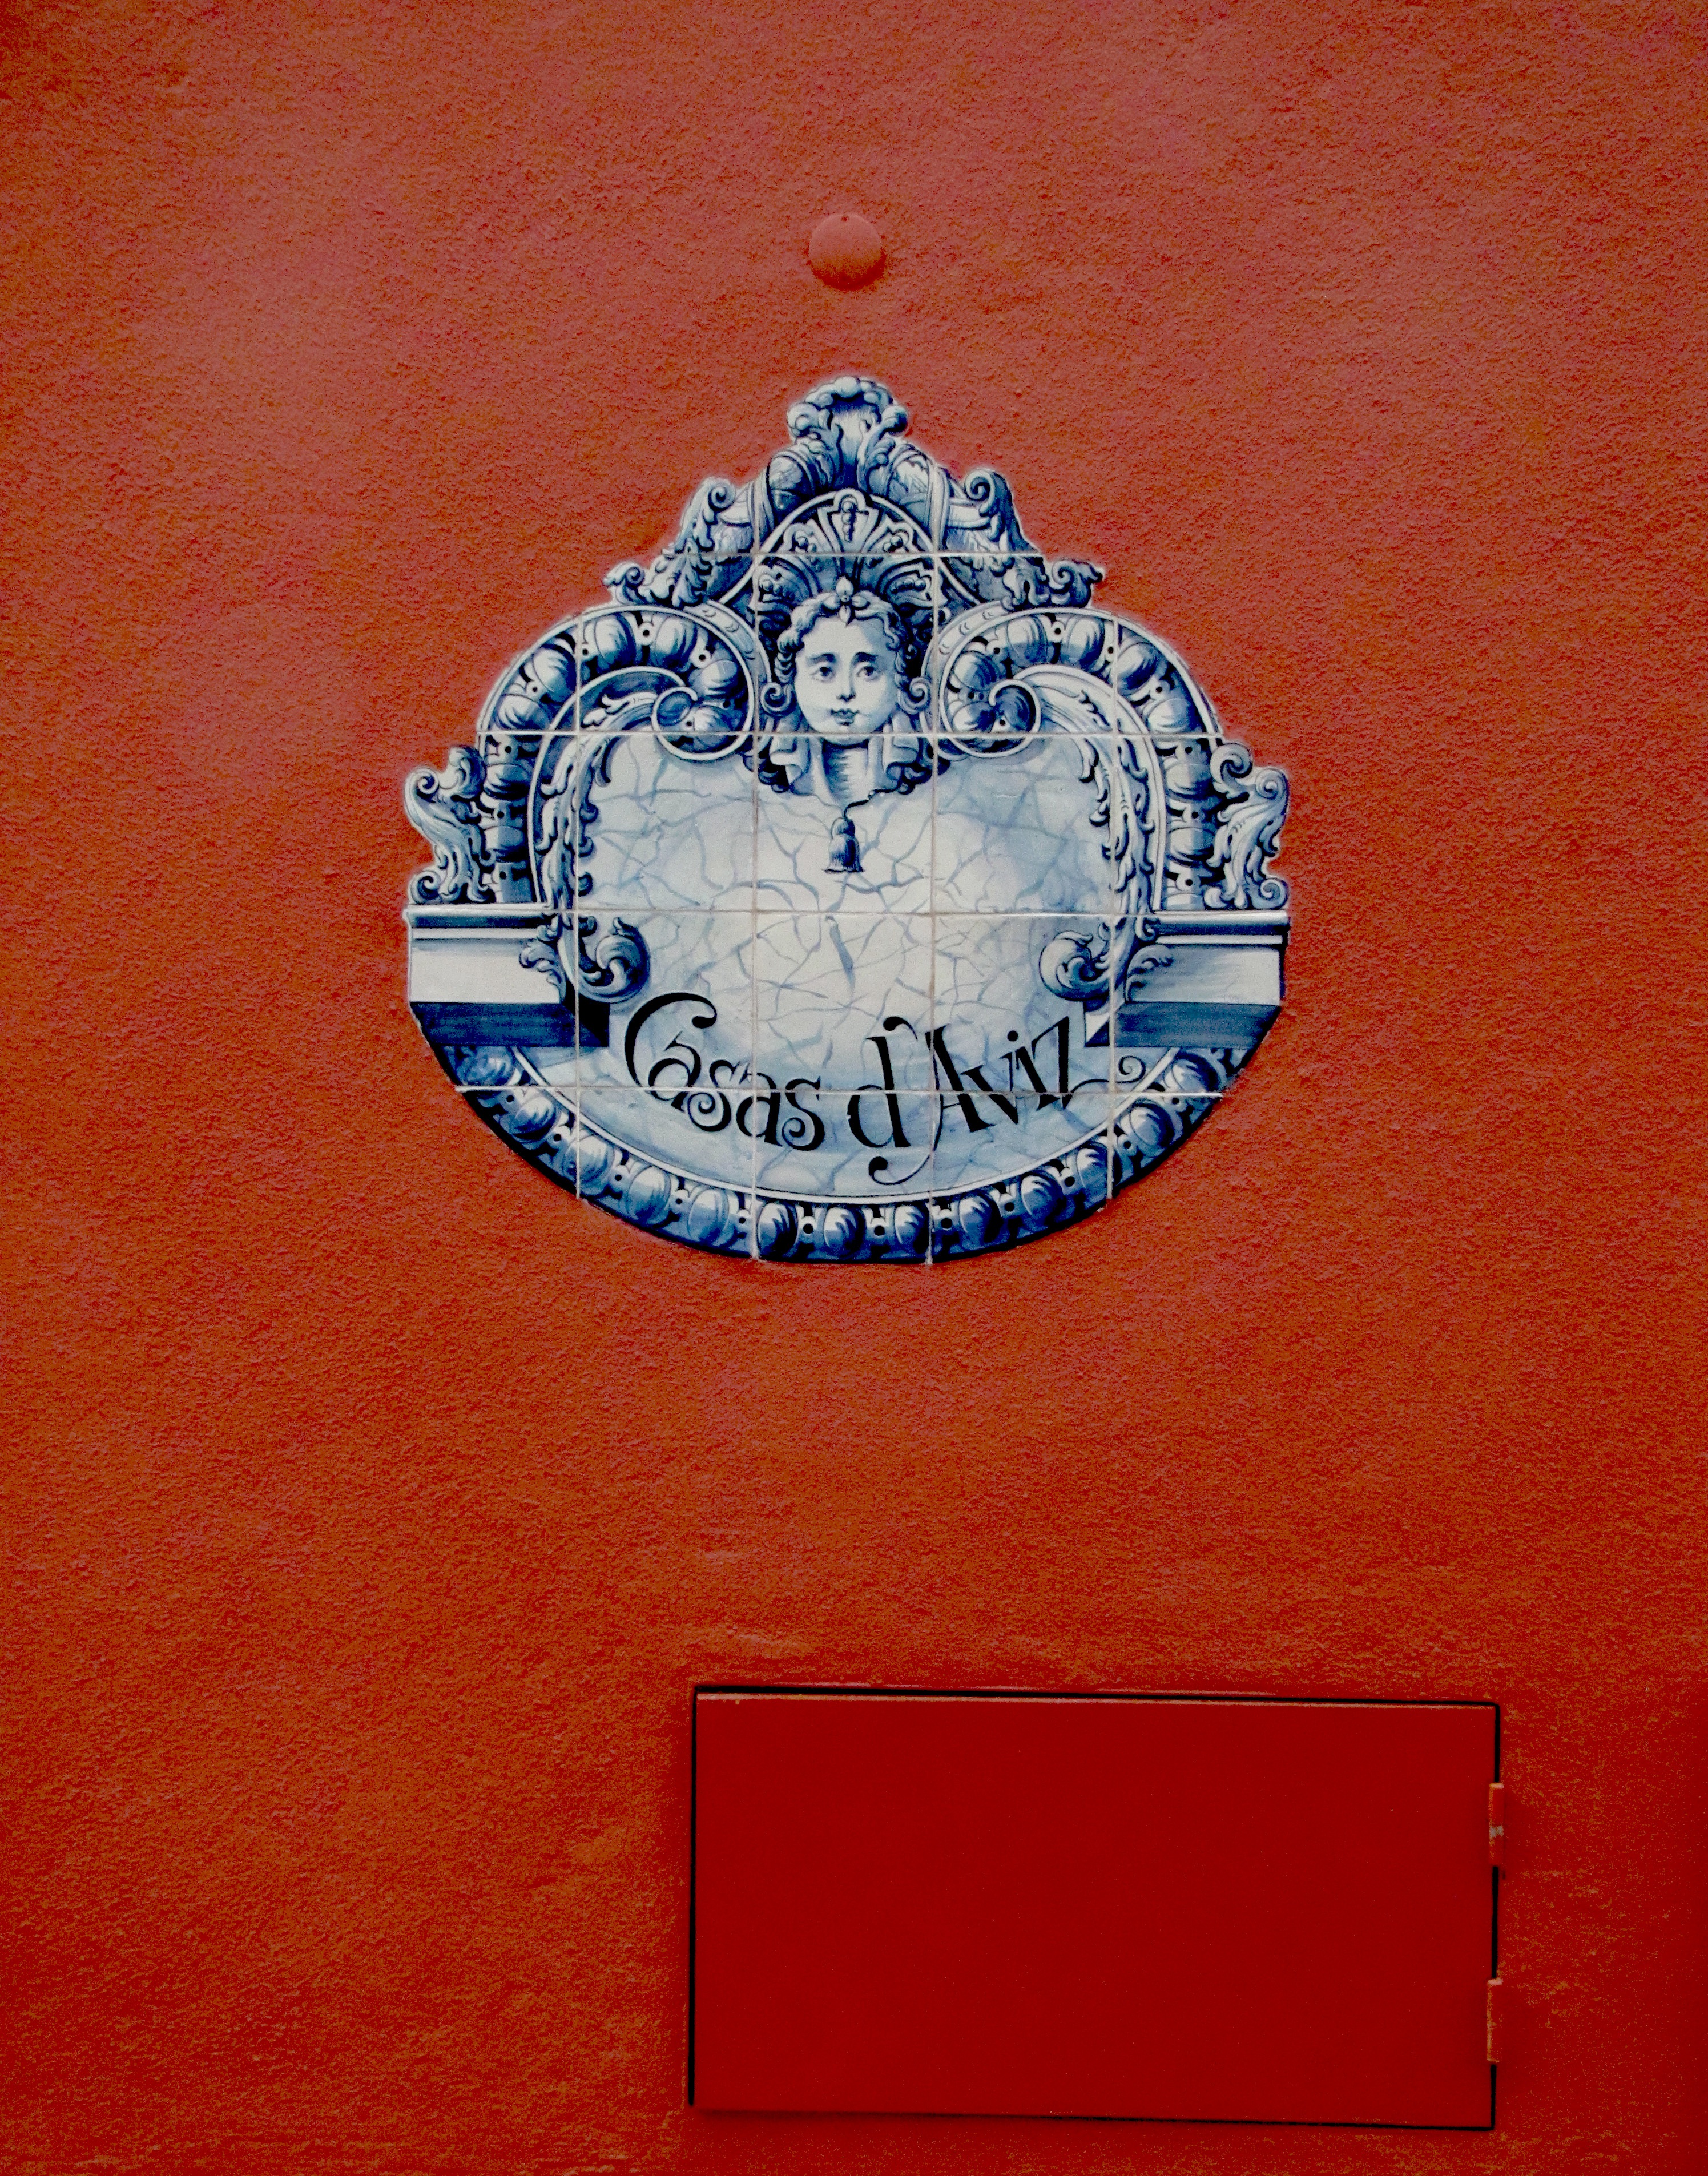
creative, house, wall, red, flag, tile, clothing, material, painting, art, illustration, design, decorative, portugal, shape, ceramics, element, plaster, t shirt